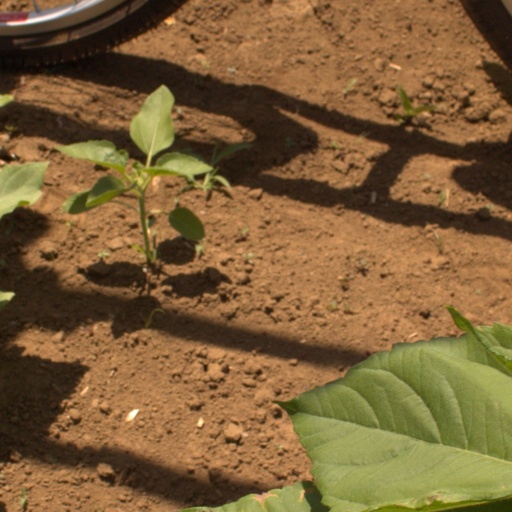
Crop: Jerusalem artichoke